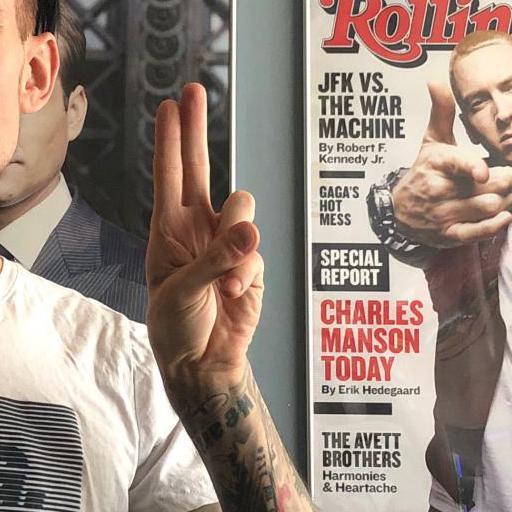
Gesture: two_up